Ukraine–Commonwealth of Independent States relations

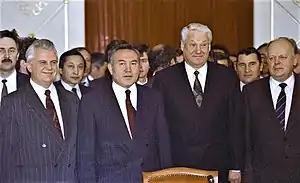
Signing of the Protocol on the Creation of the CIS, Almaty, Kazakhstan

On 7–8 December 1991, the chairman of the Supreme Council of Belarus Stanislaŭ Šuškievič, the President of the Russian Federation Boris Yeltsin and the President of Ukraine Leonid Kravchuk met on the territory of the Republic of Belarus, in the Biełaviežskaja Pušča near Brest. The result of this summit was the official confirmation of the dissolution of the Soviet Union and an agreement (the Belovezh Accords) on the formation of the Commonwealth of Independent States (CIS). On 21 December 1991, at a meeting in Almaty, the leaders of Ukraine, Russia, Belarus, Azerbaijan, Armenia, Moldova, Kazakhstan, Kyrgyzstan, Turkmenistan, Uzbekistan, and Tajikistan signed the Alma-Ata Protocol on the formation of the CIS.